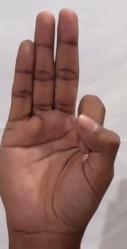
ASL sign: F